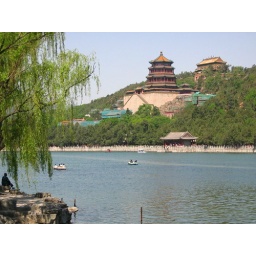
A rare clear blue sky day in Beijing at the Summer Palace